Daqian

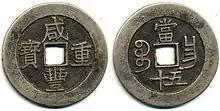
A Xianfeng Zhongbao (咸豐重寶) cash coin of 50 "wén" issued by the Jiangxi Mint.

A large number of large-scale peasant uprisings, ethnic and religious minority revolts, as well as foreign invasions of China took place under the reign of the Xianfeng Emperor, including Nian, Miao, Panthay, Red Turban, Da Cheng, and Taiping rebellions, and the Second Opium War. These major events all had very devastating effects on the economy of the Qing dynasty as well as disabling the government of the Qing dynasty from collecting taxes. During the height of the Taiping Rebellion the government's access to its southern copper mines was cut off by rebel forces, this inability to access its copper reserves has a profound effect on the Qing dynasty coinage of this era. While initially like the preceding series of Qing era cash coins the Xianfeng Tongbao was only produced with the denomination of 1 "wén", the government was soon forced to produce higher denominations to continue financing its large military expenditures.